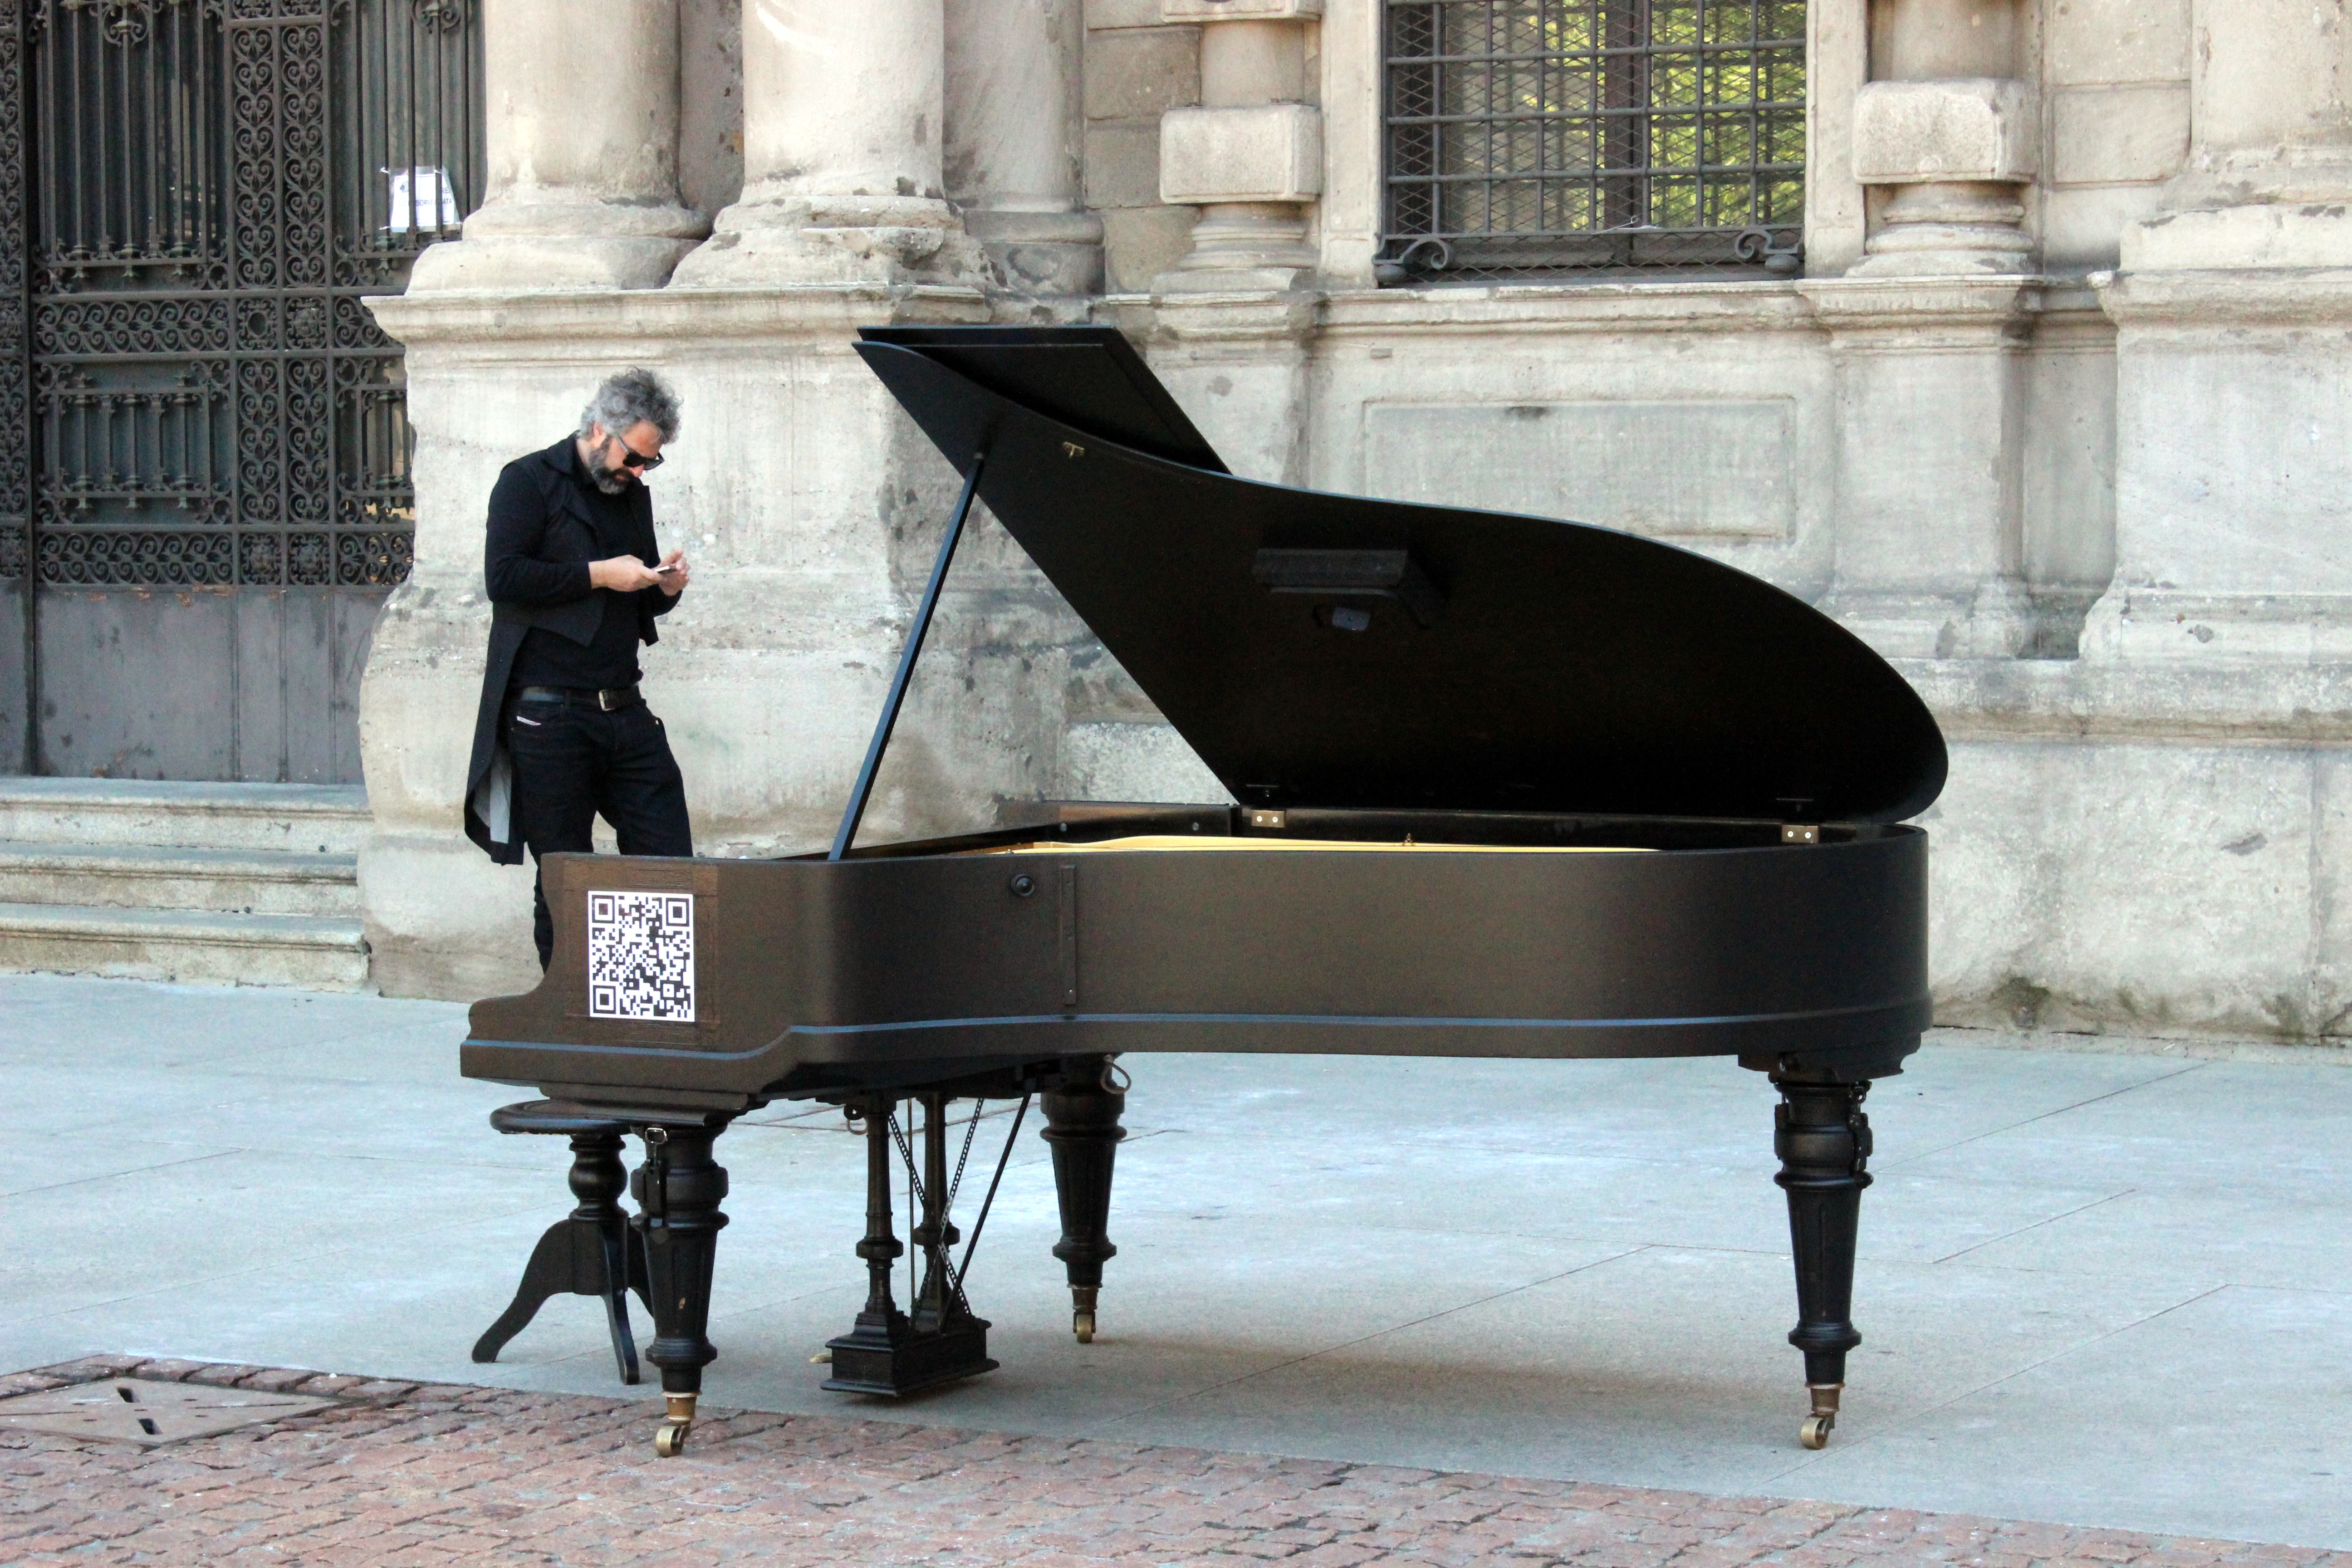
music, keyboard, technology, street, piano, musician, musical instrument, plan, milan, pianist, string instrument, electronic device, computer component, player piano, fortepiano